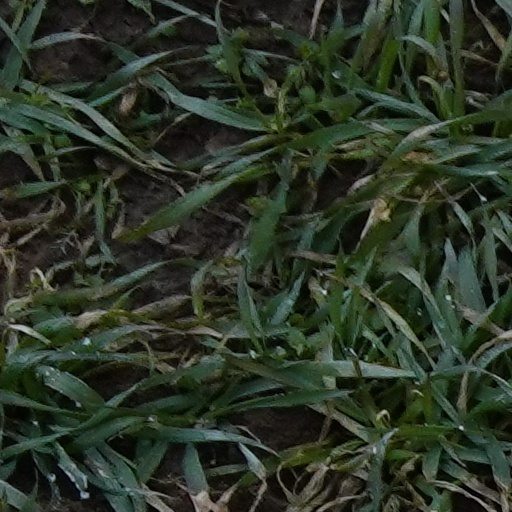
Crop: wheat